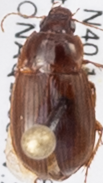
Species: Amara quenseli
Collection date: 2018-07-17
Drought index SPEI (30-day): -0.03
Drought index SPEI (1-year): -0.8
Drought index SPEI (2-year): -0.9